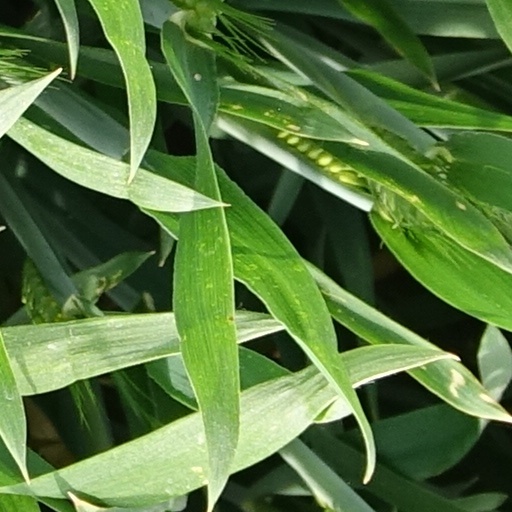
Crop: wheat